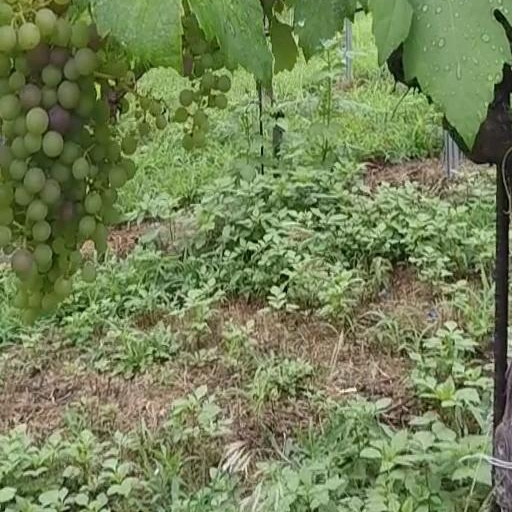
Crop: grape